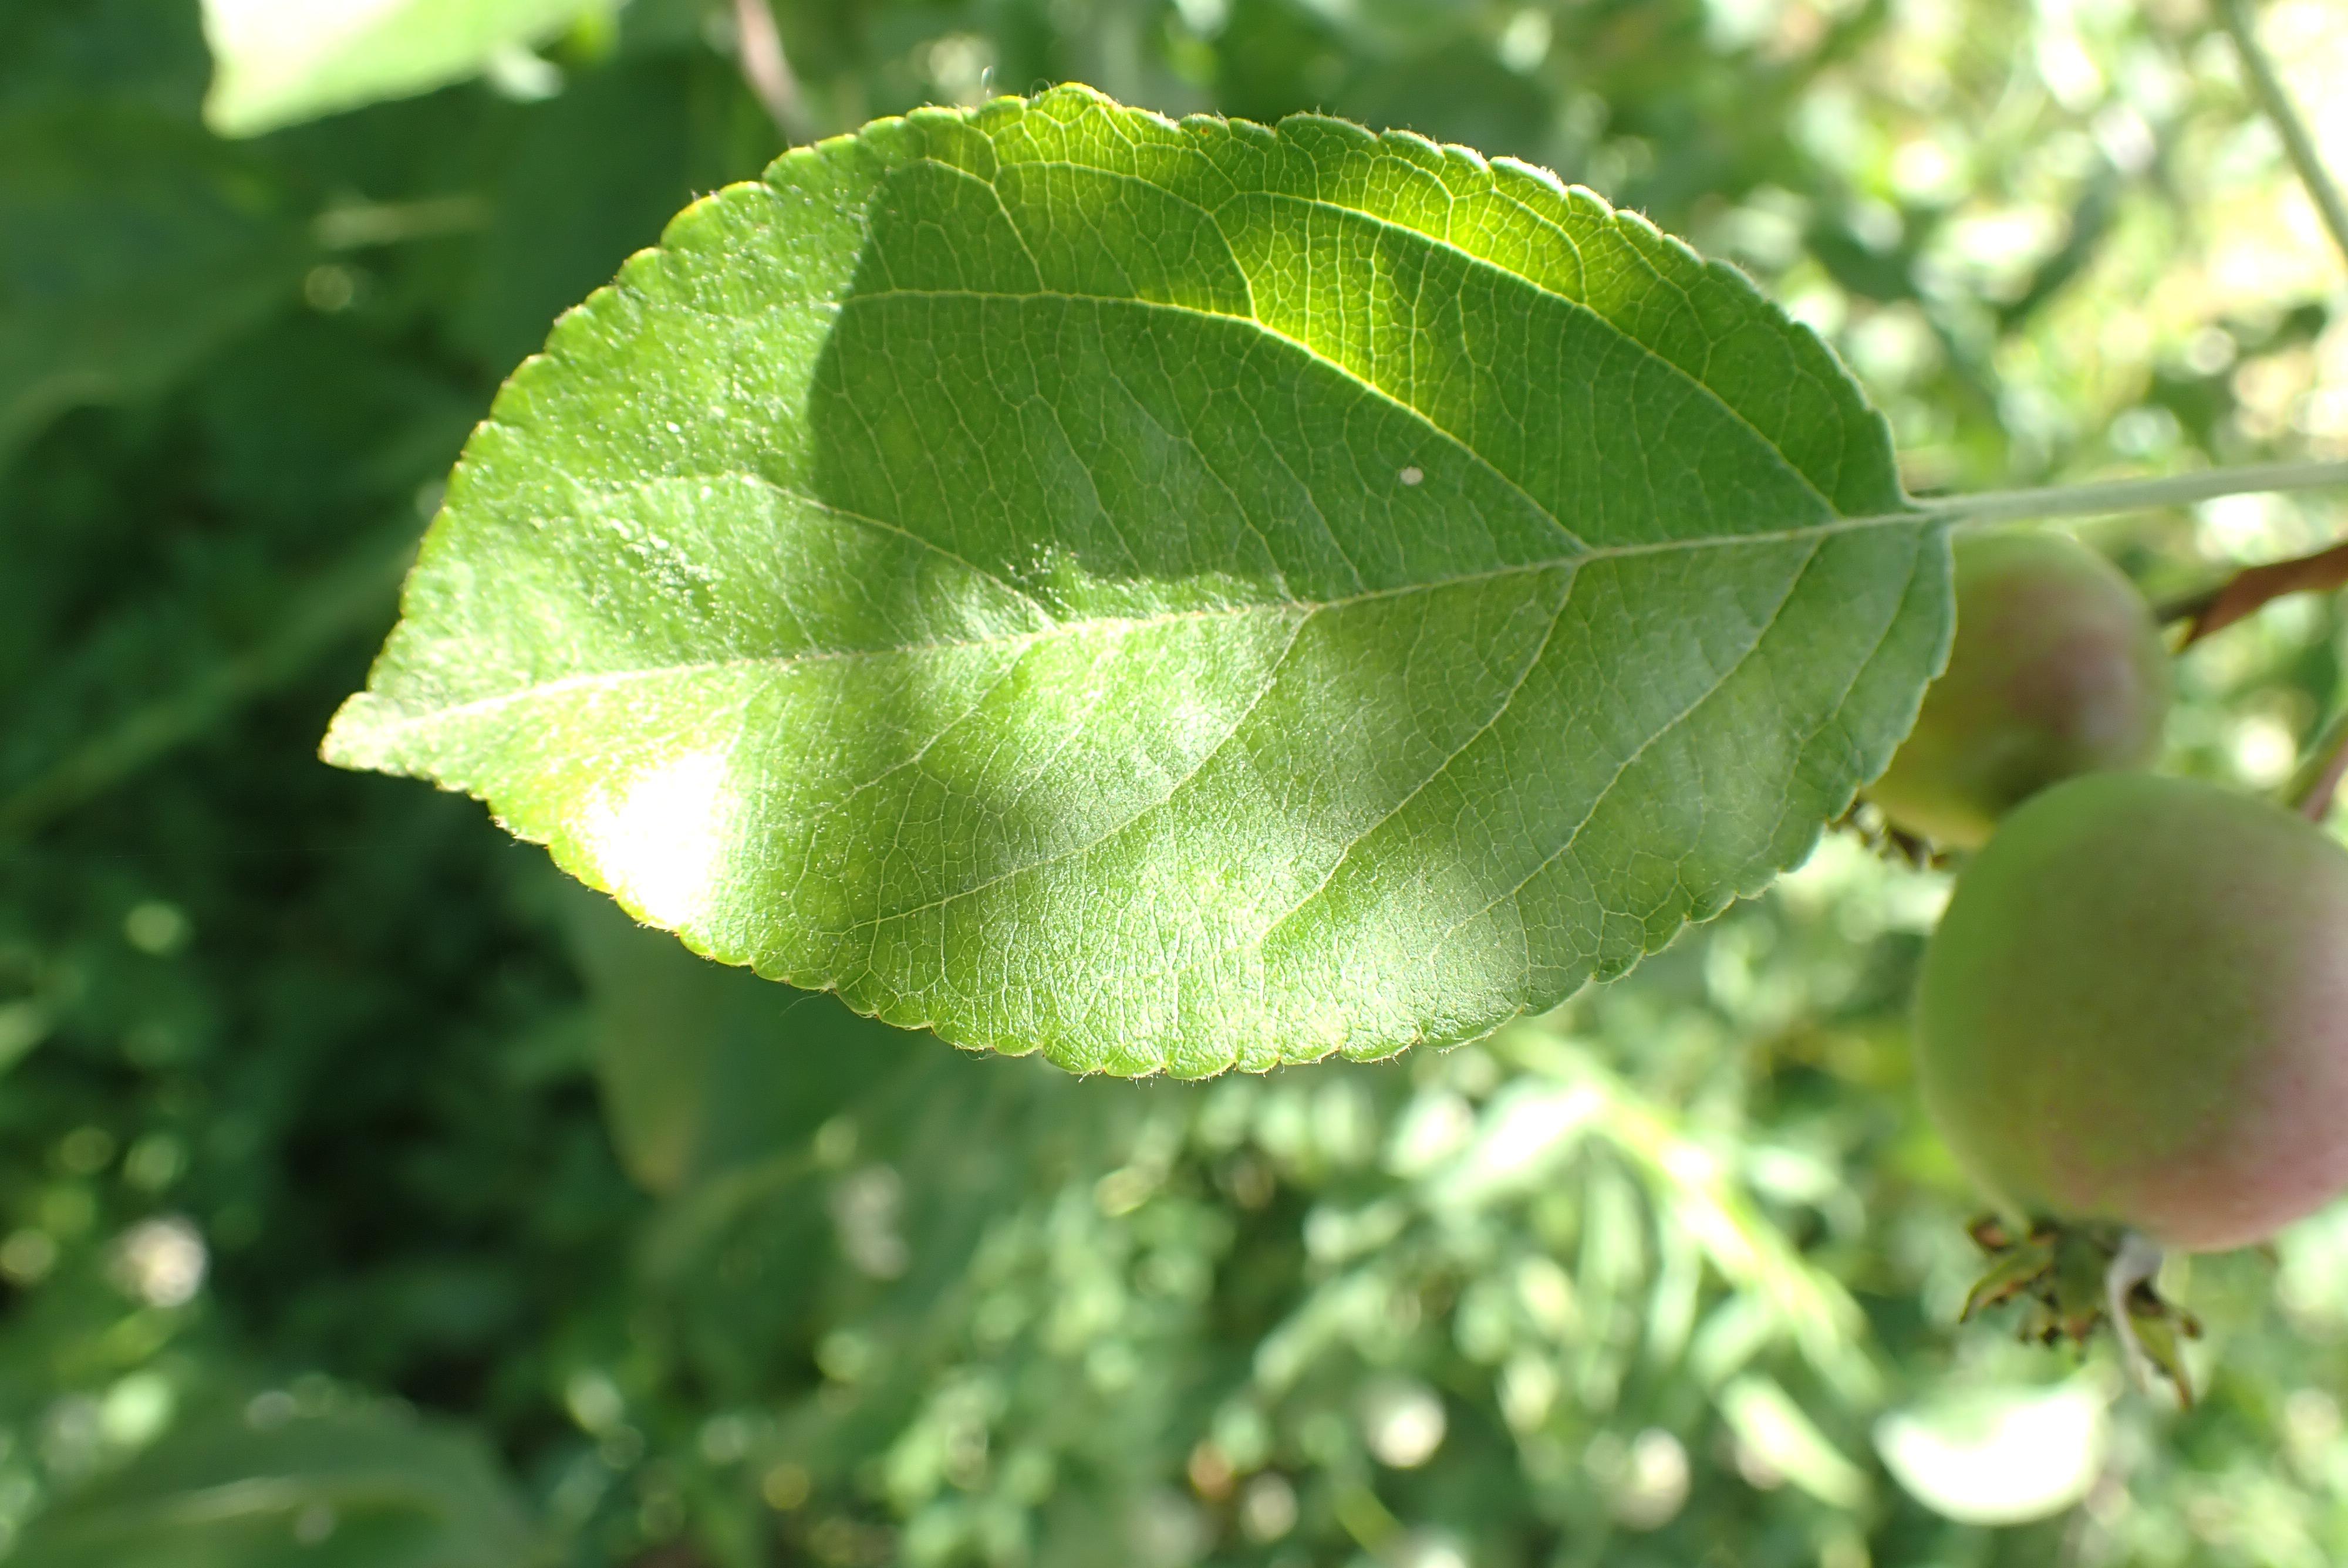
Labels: healthy